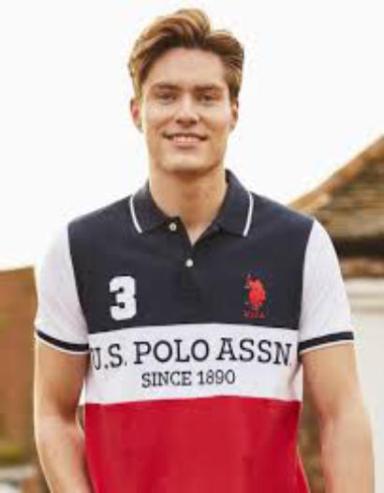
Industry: Clothes